Parey Hut Love

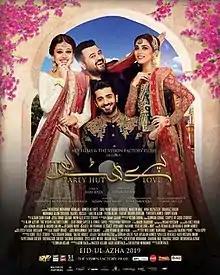

Parey Hut Love is a 2019 Pakistani romantic comedy film, directed by Asim Raza. Written by Imran Aslam, the story revolves around a young free-willed, commitment-phobic, aspiring actor Sheheryar (Sheheryar Munawar) and a strong-willed girl, Saniya (Maya Ali) and their romance as they meet and fall in love over a series of unplanned encounters at the weddings of their friends and family. "Parey Hut Love" also stars Nadeem Baig, Ahmed Ali Butt and Zara Noor Abbas and Shahbaz Shigri in prominent roles. The film also features a cameo by Mahira Khan and a special appearance by Fawad Khan. There are also cameos from Meera, Sonya Jehan and Ahmed Ali Akbar.